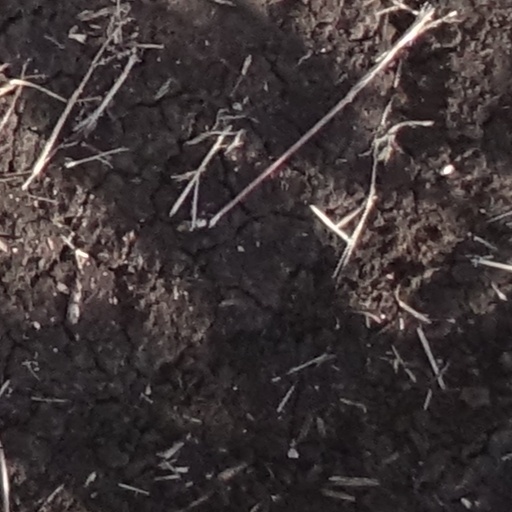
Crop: sorghum